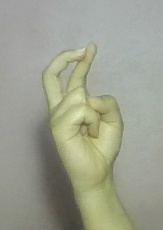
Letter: zay